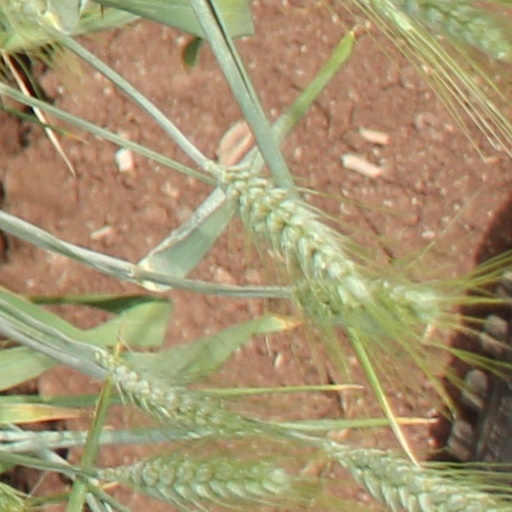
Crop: wheat